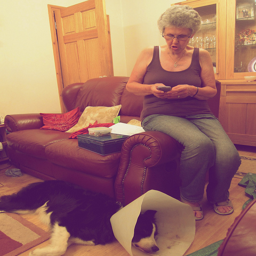
A woman sitting on the arm of a chair.
A dog with a medical collar on by a woman on a cell phone.
A woman sitting on a couch near a dog
Woman and dog relaxing in the wood themed house.
A woman in glasses sitting on a couch arm is holding a cell phone near a dog with a cone on its head.